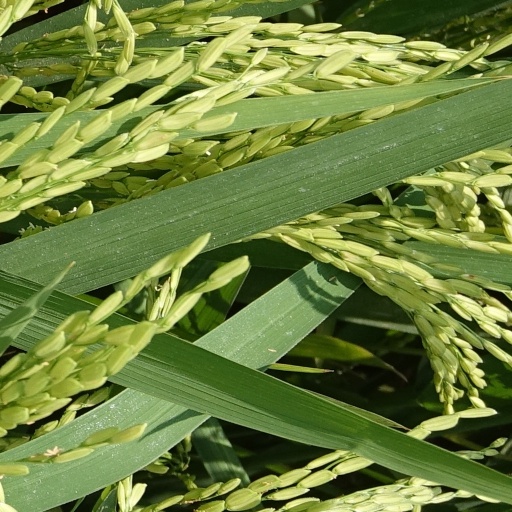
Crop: rice